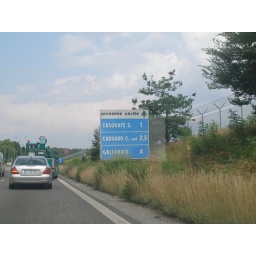
On the road to Vik's house in the Italian part of Switzerland